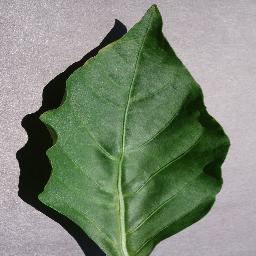
Label: Pepper,_bell___healthy